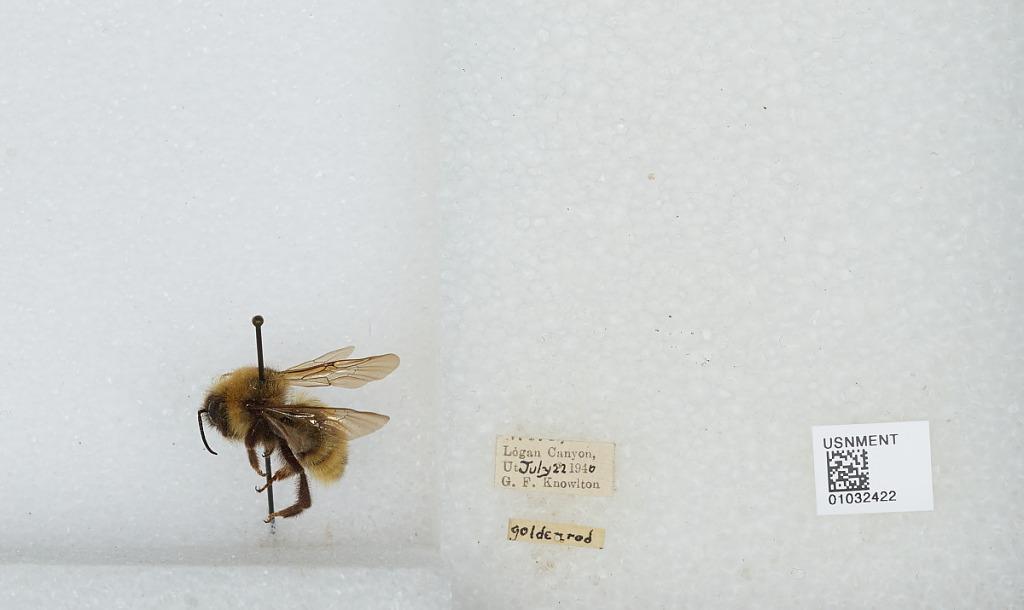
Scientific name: Bombus (Psithyrus) suckleyi Greene
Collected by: G. Knowlton
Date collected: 1940-7-22
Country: United States
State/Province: Utah
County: Cache
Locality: Logan Canyon
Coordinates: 41.7808, -111.643